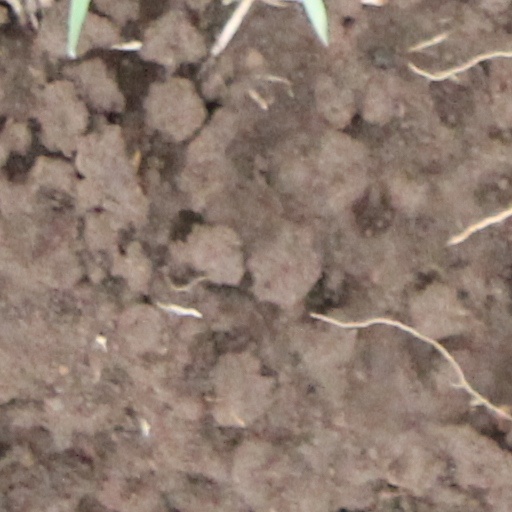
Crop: wheat